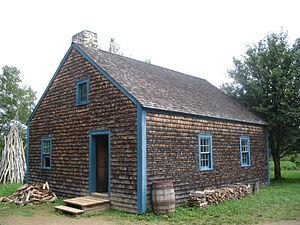
La ferme Doucet, contrairement à ce qu'en dit le titre.
On appelle architecture acadienne, parfois architecture cadienne, un style d'architecture traditionnelle utilisé par les Acadiens et les Cadiens, surtout en Acadie et, par extension, l'architecture en général faite en Acadie.
Le Village historique acadien est situé à Bertrand, près de Caraquet, au nord-est du Nouveau-Brunswick.